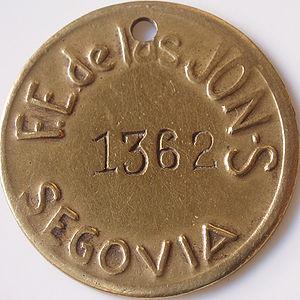
L’Espagne franquiste ou franquisme est le nom non officiel utilisé pour désigner le régime politique de l'Espagne fondé par le général Francisco Franco, de 1936/1939 à 1977. Il s'appuie sur une idéologie conservatrice et nationale-catholique, qui s'incarne dans des institutions autoritaires. Au cours de cette période, l'Espagne est désignée sur le plan du droit international sous le nom d'État espagnol.